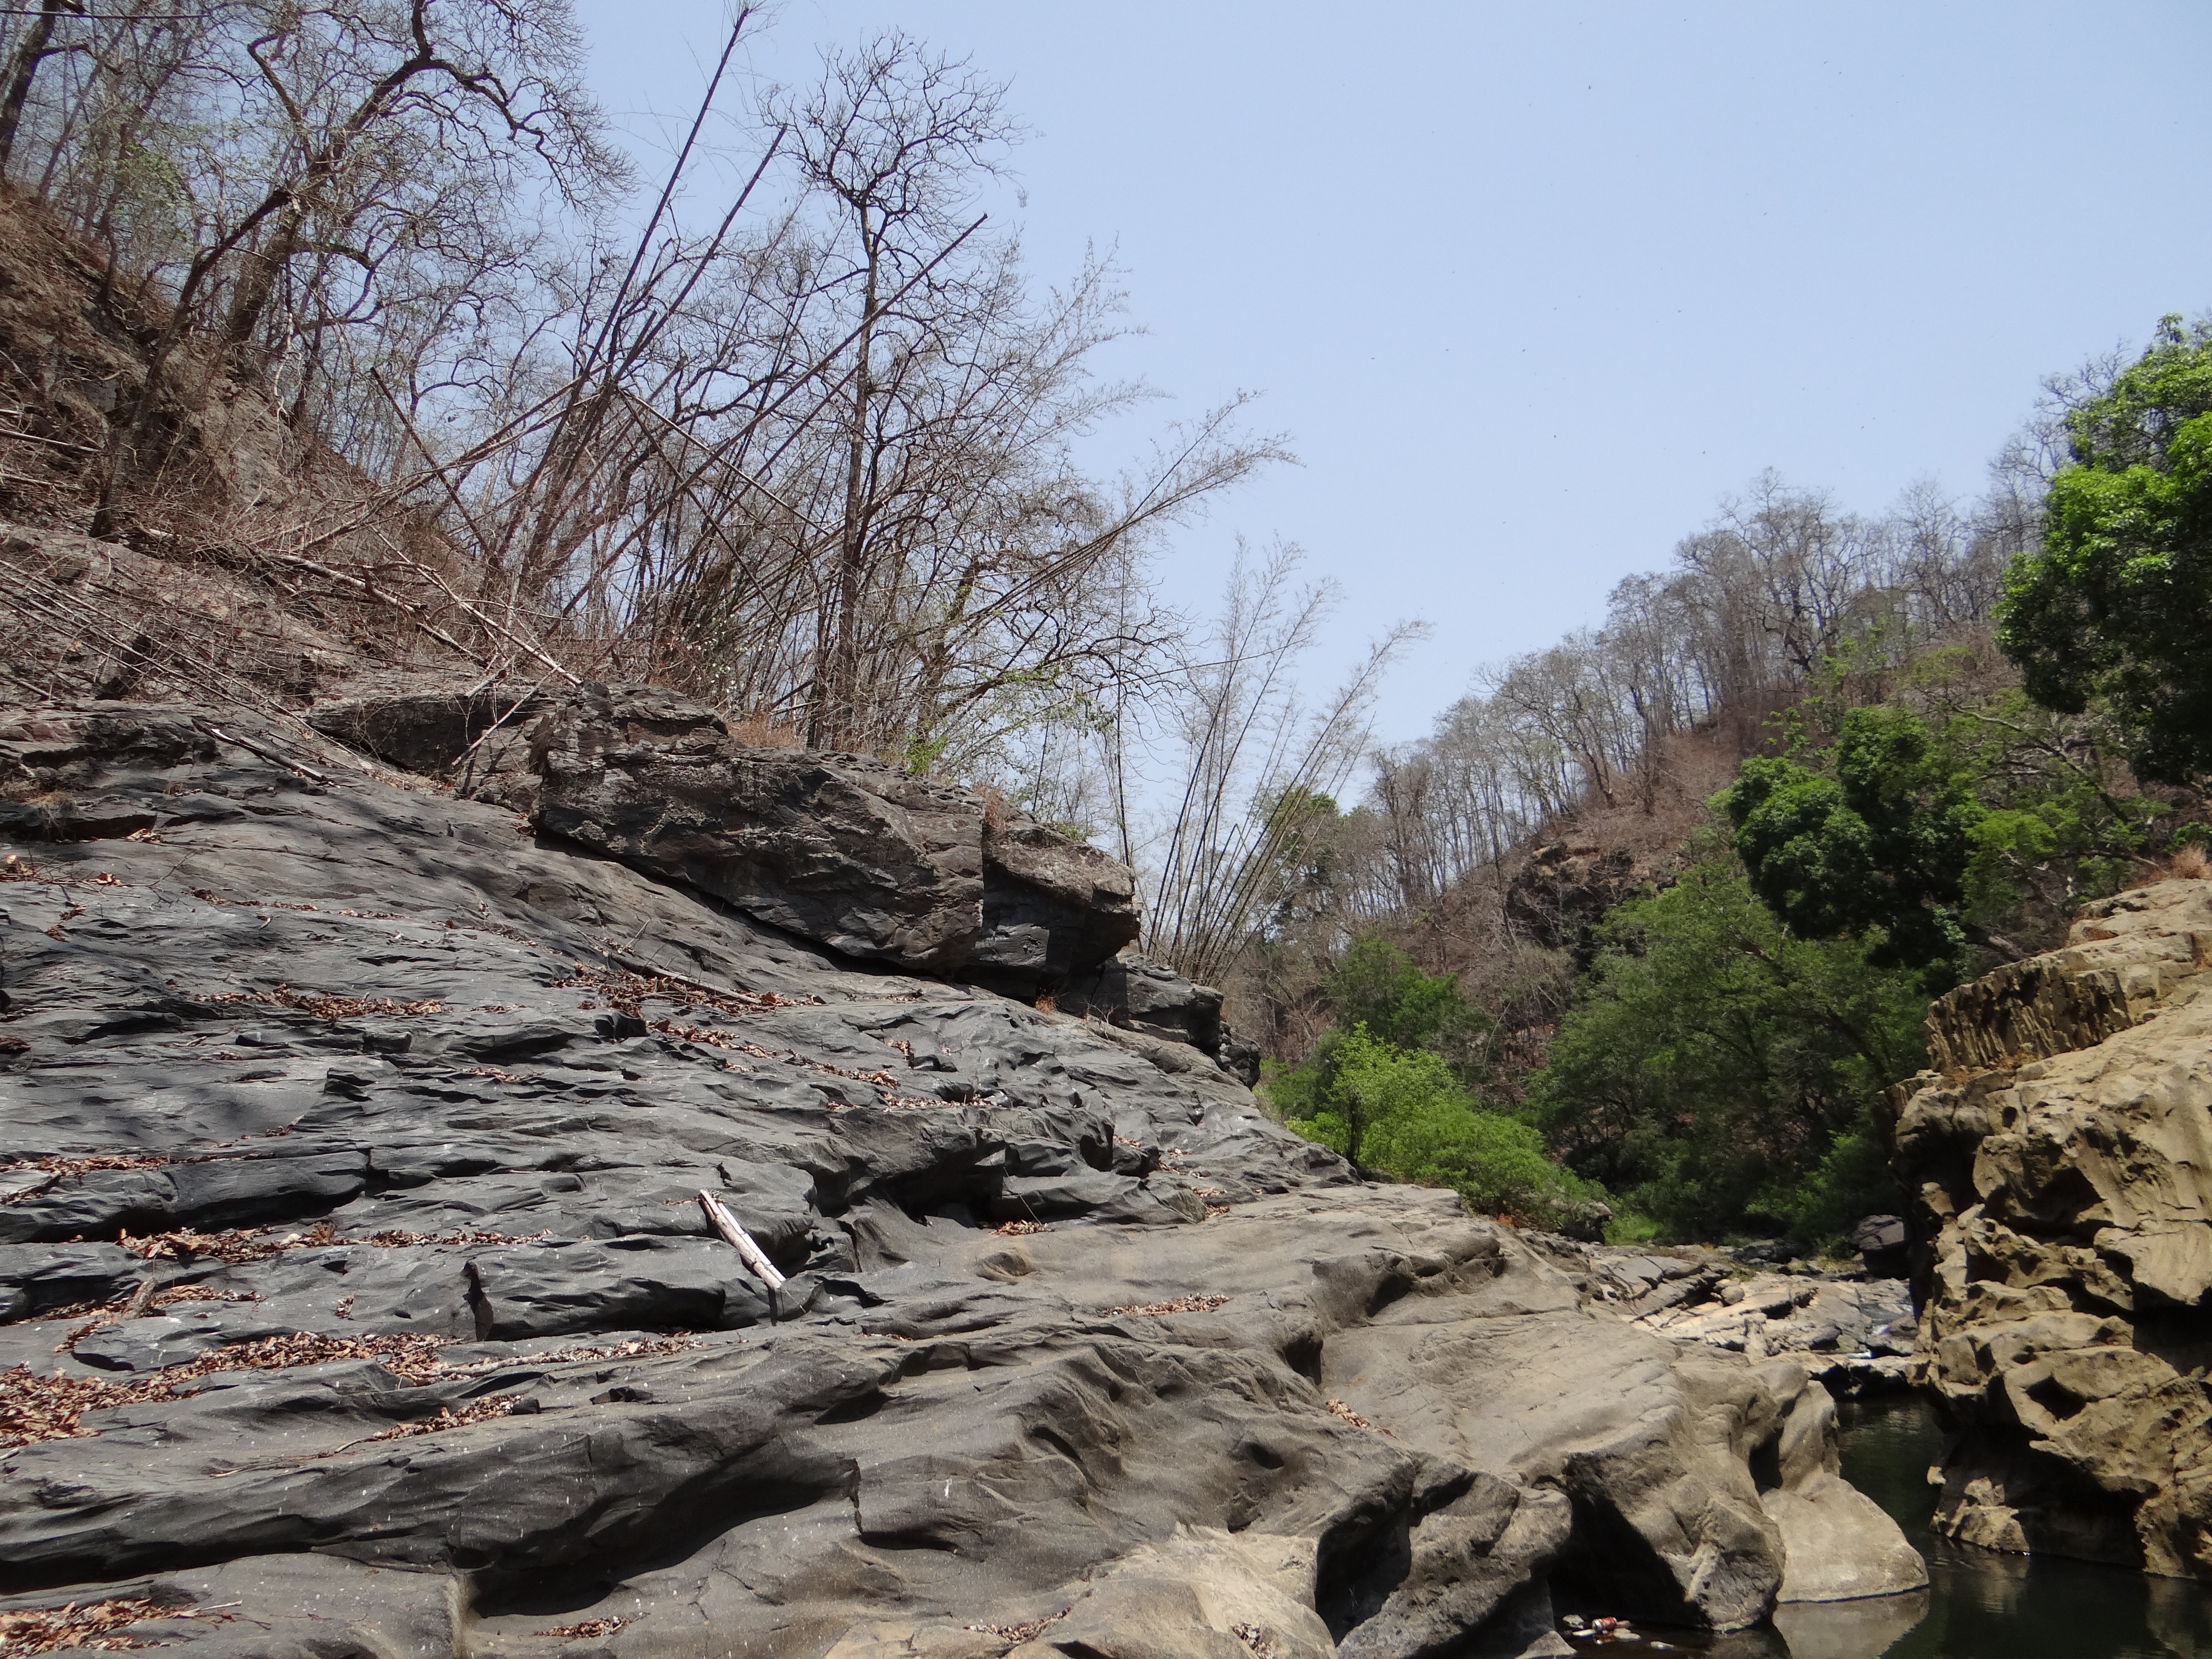
tree, rock, wilderness, walking, mountain, trail, adventure, river, valley, travel, cliff, wild, stream, rapid, terrain, ridge, geology, india, wadi, karnataka, dandeli, geological phenomenon, syntheri rocks